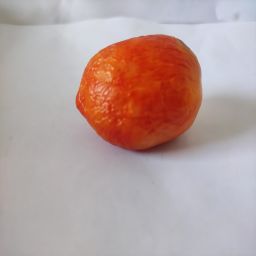
Crop: Tomato
Quality: Old